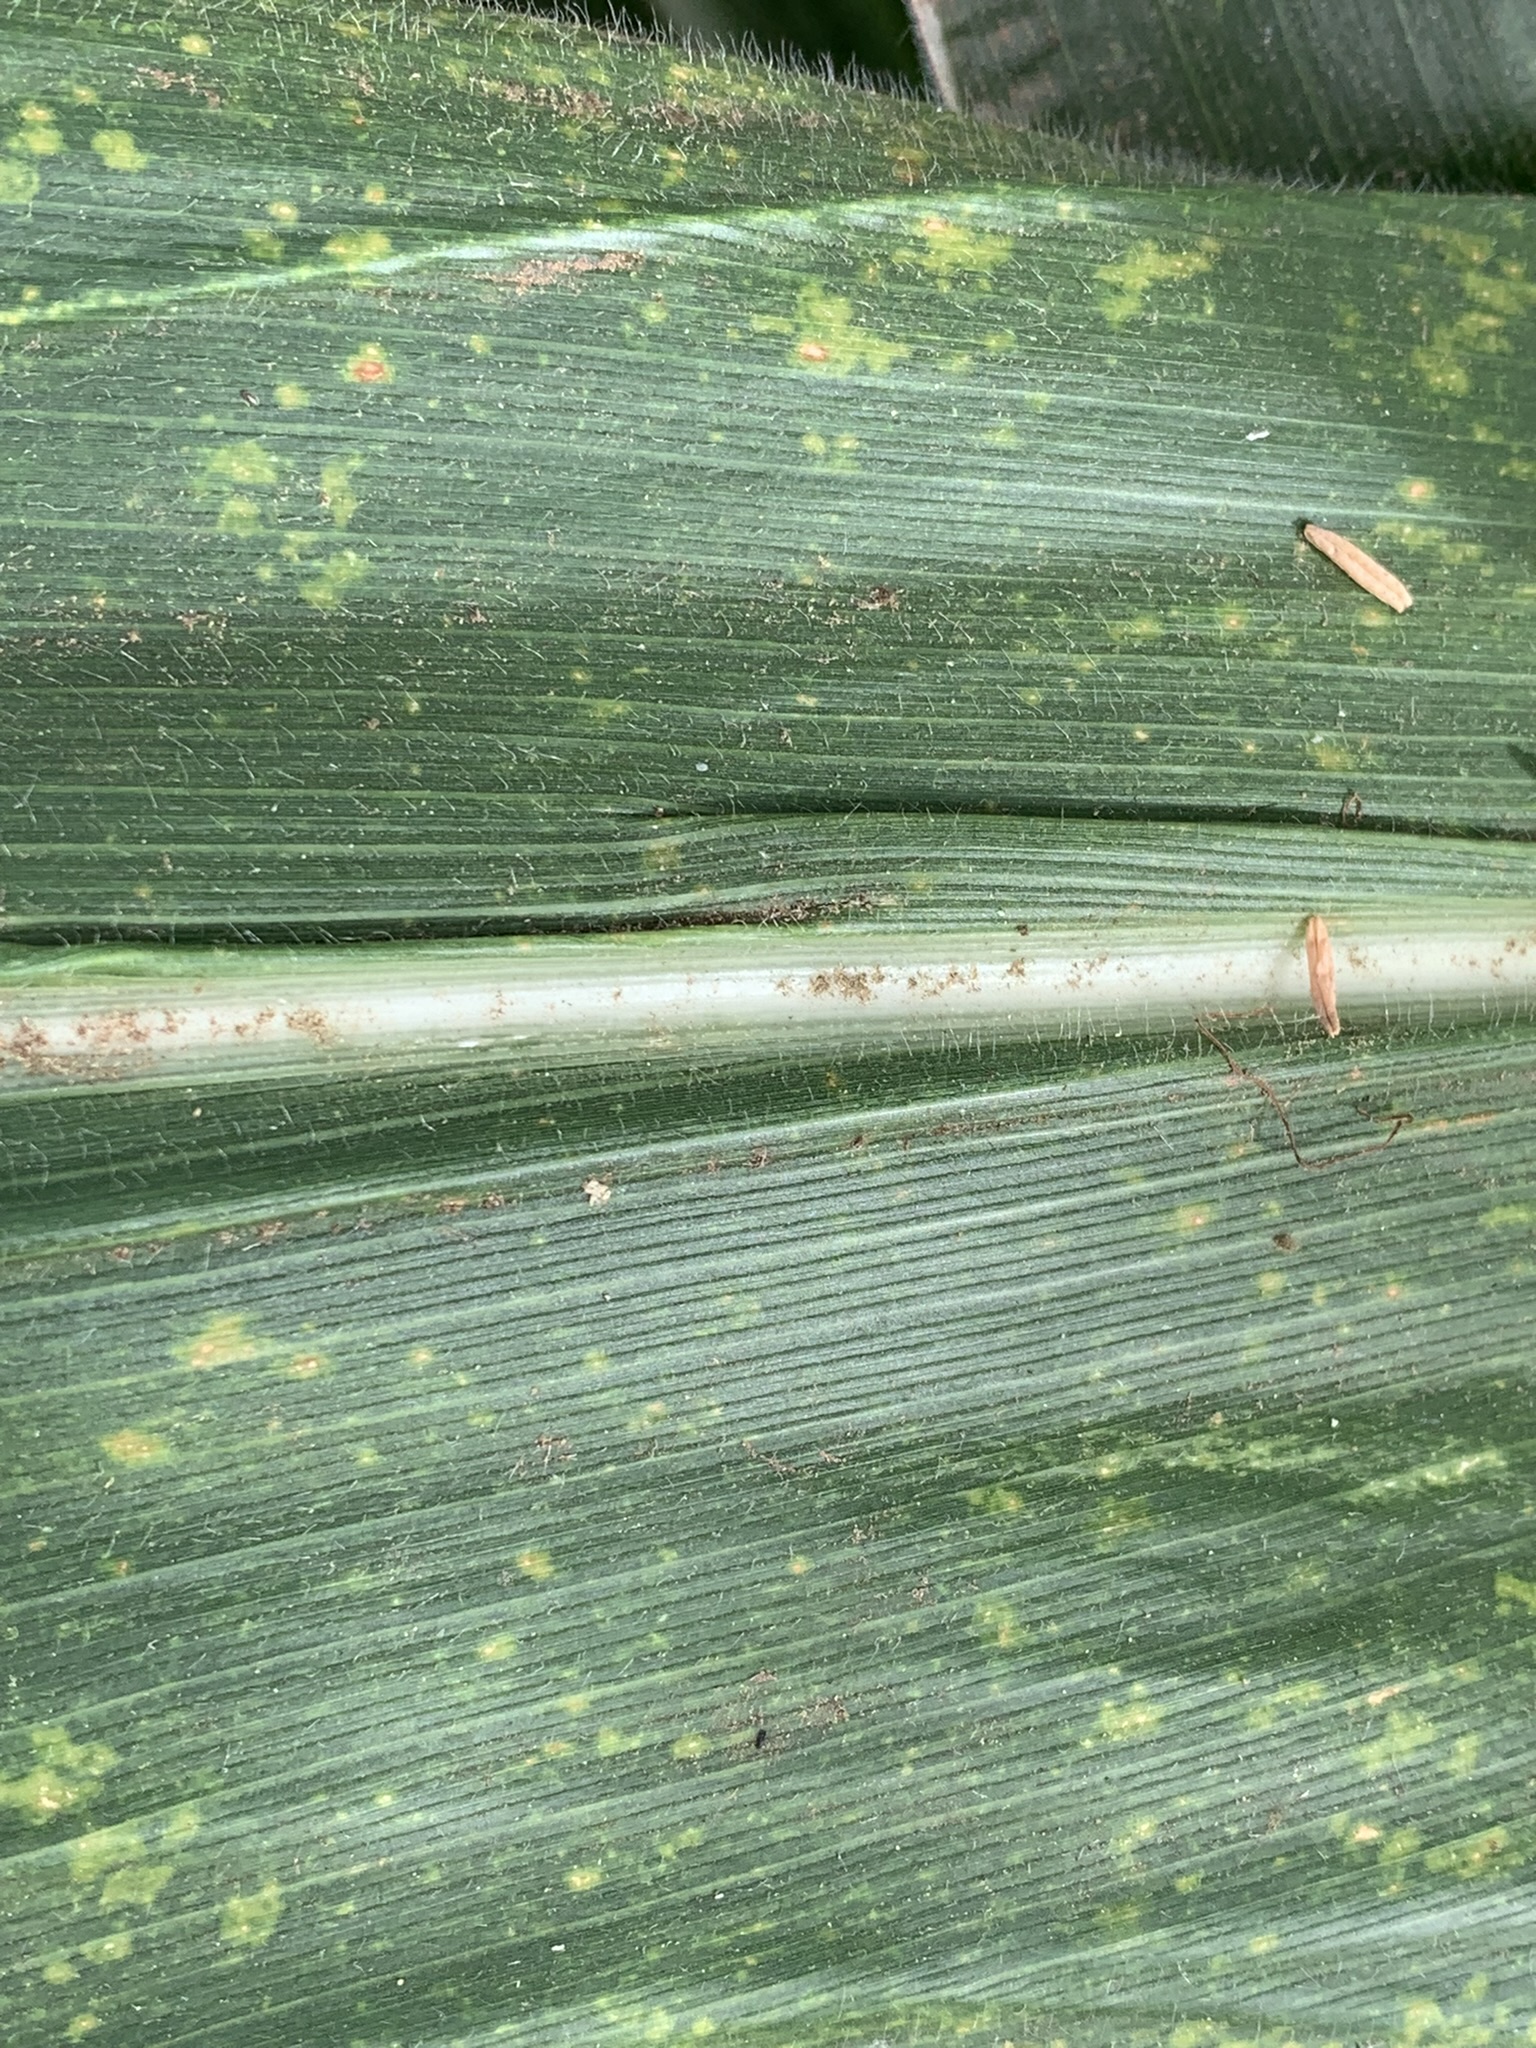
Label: MLN